Ray tracing (physics)

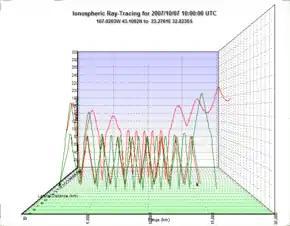
Radio signals traced from the transmitter at the left to the receiver at the right (triangles on the base of the 3D grid)

One particular form of ray tracing is radio signal ray tracing, which traces radio signals, modeled as rays, through the ionosphere where they are refracted and/or reflected back to the Earth. This form of ray tracing involves the integration of differential equations that describe the propagation of electromagnetic waves through dispersive and anisotropic media such as the ionosphere. An example of physics-based radio signal ray tracing is shown to the right. Radio communicators use ray tracing to help determine the precise behavior of radio signals as they propagate through the ionosphere.